Otakar Bystřina

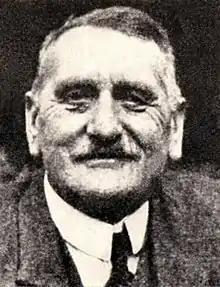
Otakar Bystřina in 1929

Otakar Bystřina (real name Ferdinand Dostál; 23 May 1861 – 18 July 1931) was a Czech writer and lawyer. He wrote humorous stories related to the Moravian ethnographic regions, especially to his native region of Haná.